Hardwell

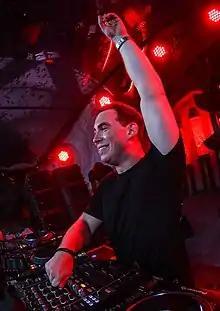
Hardwell at Tomorrowland mainstage in 2018

Robbert van de Corput (born 7 January 1988), known professionally as Hardwell, is a Dutch DJ and music producer from Breda. He was voted the world's number one DJ by "DJ Mag" in 2013 and again in 2014. In 2022, he was ranked at number 43 in the top 100 DJs poll by "DJ Mag". He is best known for his sets at music festivals, including Ultra Music Festival, Sunburn and Tomorrowland.